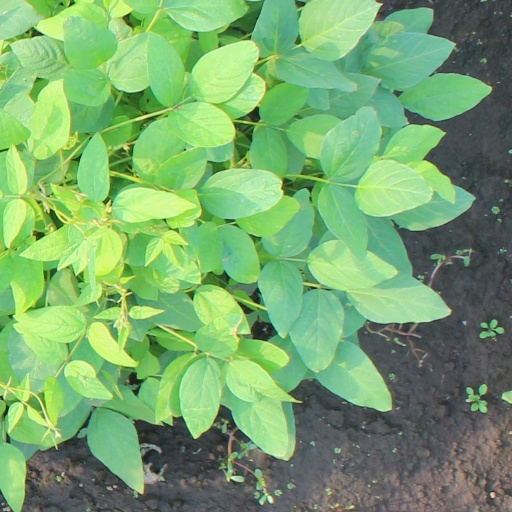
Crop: soybean